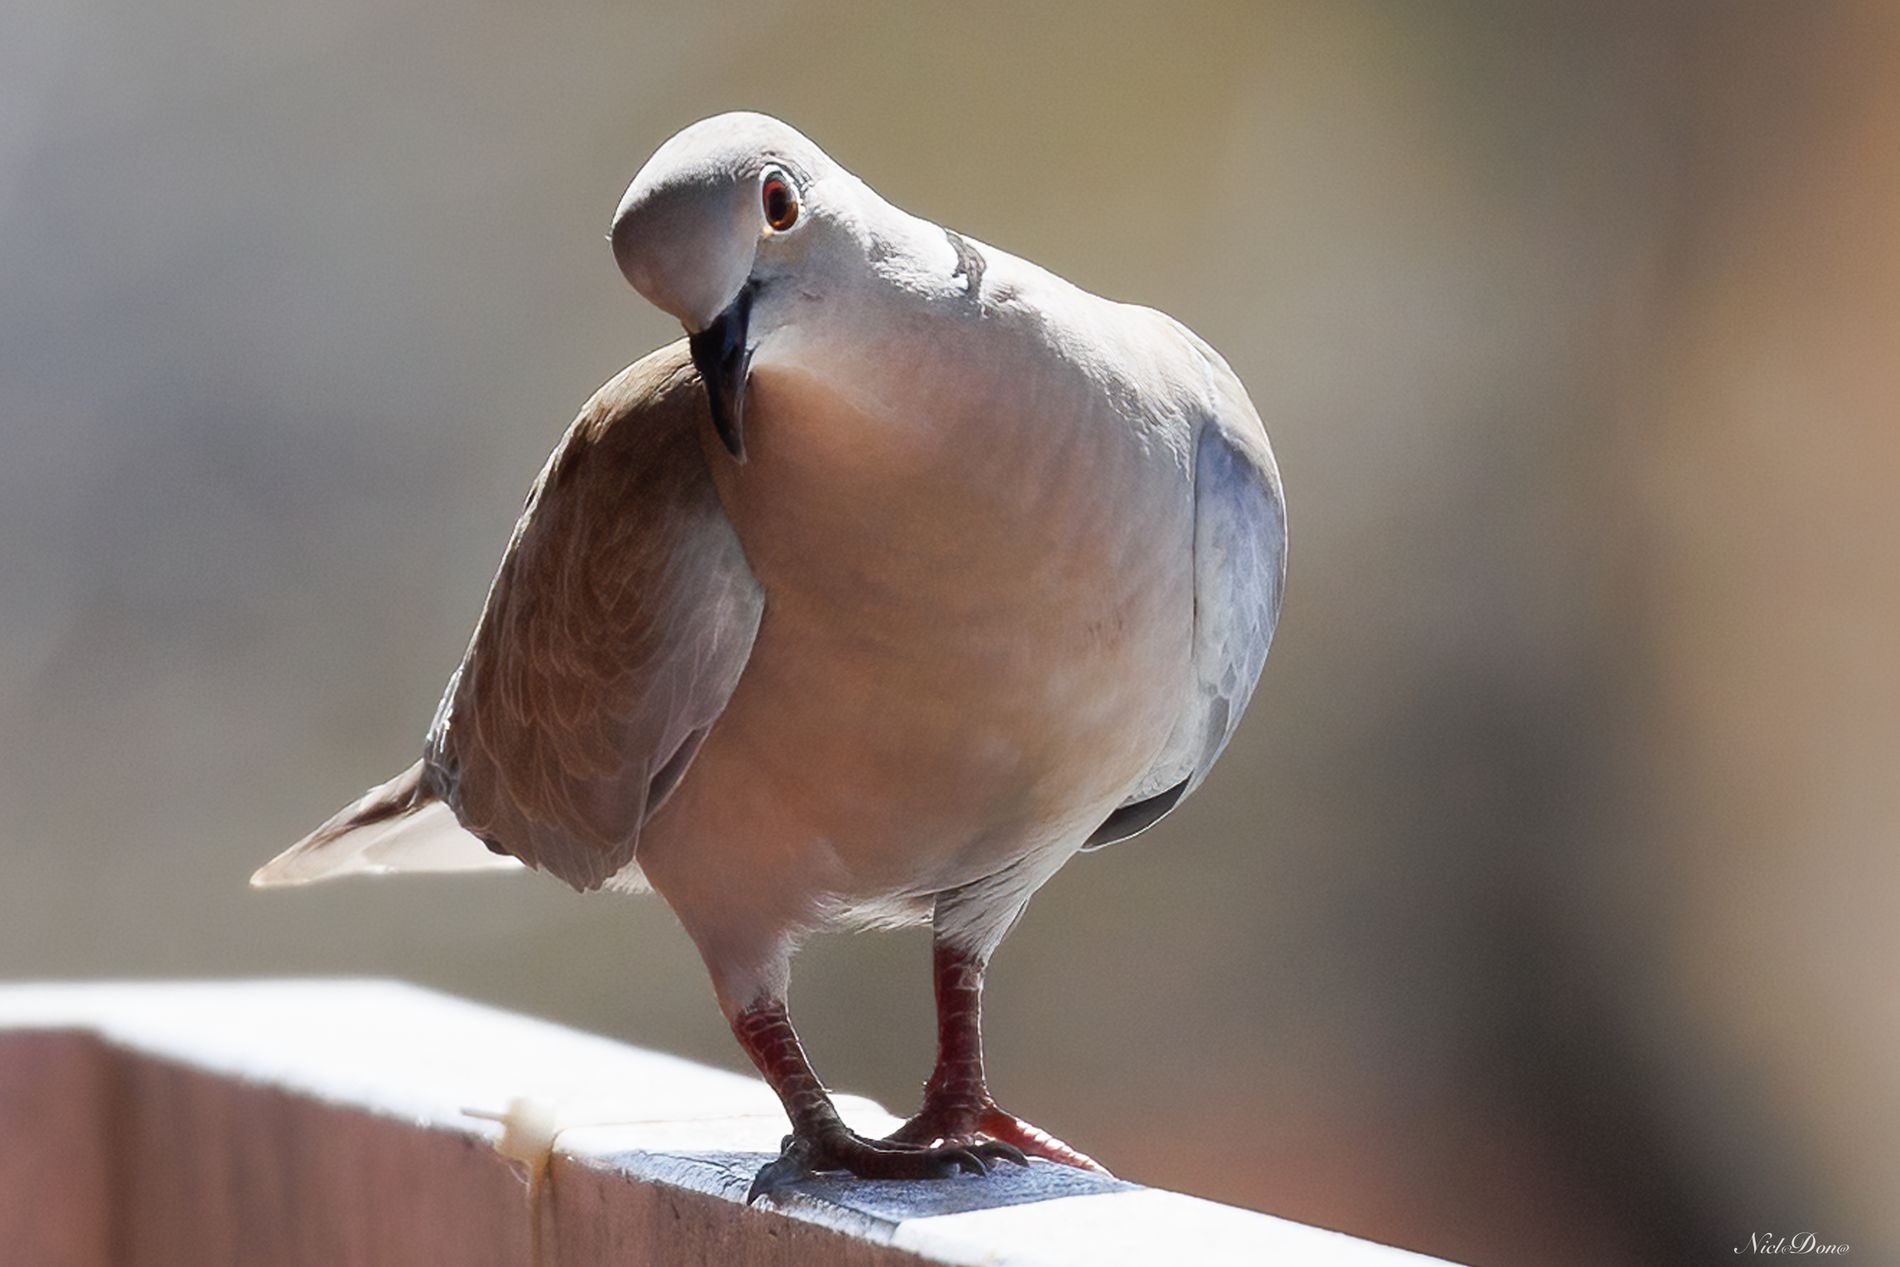
Gentle dove
A close-up shot of a dove perched on a brick fence , tilting its head slightly with an inquisitive expression. The bird's soft feathers are illuminated by sunlight, highlighting delicate textures
Close-up shot
The dove stands on a sunlit brick fence  with a blurred neutral-toned background. The warm lighting emphasizes its gentle demeanor, and its posture suggests curiosity or observation. The overall scene conveys tranquility and a connection to nature.
Labels: Animal, Bird, Pigeon, Dove, Brick Fence, Blurred Background
Camera: Canon Canon EOS R6
Lens: EF100-400mm f/4.5-5.6L IS II USM, Canon EF 100-400mm f/4.5-5.6L IS II USM
Aperture: F5.6
Exposure: 1/3200 sec
ISO: 1000
Focal length: 400.0 mm